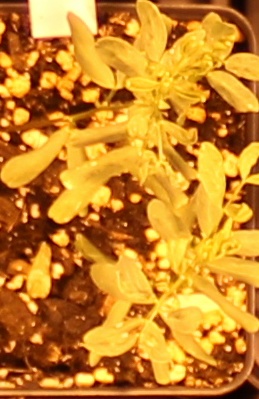
Label: Lentil